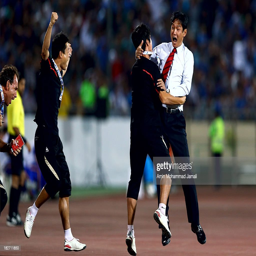
manger of football player celebrates during the match .